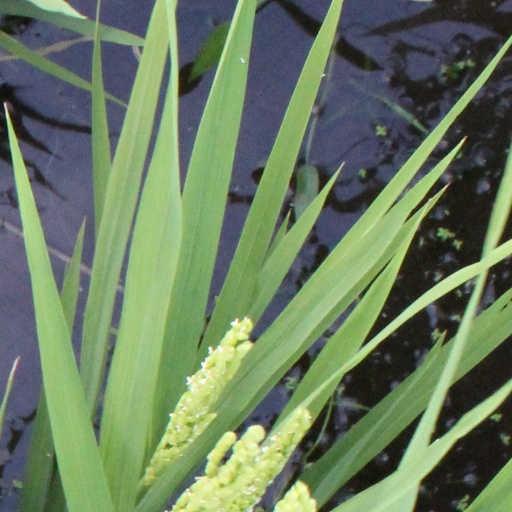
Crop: rice